Agni (opera)

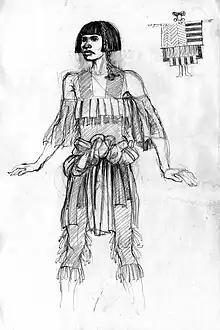
The White Boy (messenger)

The opera was the culmination of the four-decade-long musical career of Premasiri Khemadasa and his lifelong yearn for localizing the opera by making it acceptable to the sensibilities of the Monsoon Asia. Because of his innovative approaches to music and his refusal to be restricted by the Indian Classical Music, he has been condemned as strongly as he has been admired. Operas are unheard of for the most of Sri Lankans if Premasiri Khemadasa had not endeavored to introduce it to Sri Lanka with several experimental works before producing this opera. After several such efforts he has finally found a vehicle for his music. It is truly a Sinhala-language opera like Wagner's Parsifal is a German-language opera and Verdi's Othello is an Italian one.